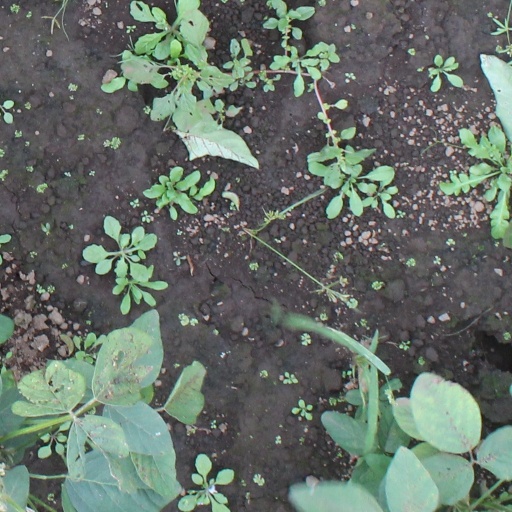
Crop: soybean